Garrett Snuff Mill

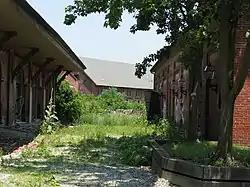
Yorklyn Snuff Mill Warehouses, July 2008

Garrett Snuff Mill, also known as the George W. Helme Company, is a historic snuff tobacco mill complex located at Yorklyn, New Castle County, Delaware. The complex includes 14 contributing buildings built between 1846 and 1901. The buildings are architecturally unified as most are built of brick, with the two earliest mills constructed of stone. The Garrett family introduced the manufacture of snuff to Delaware. The complex housed a snuff manufacturing operation until 1954.